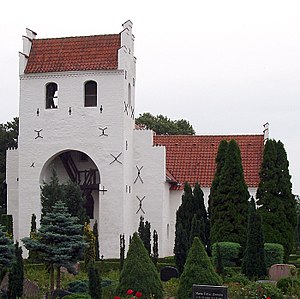
Gylling Kirke
Gylling Kirke set fra vest
Gylling Kirkes ældste dele, skib og kor, er opført af granitkvadre i romansk stil i slutningen af 1100-tallet. Våbenhus og styltetårnet med åben trappe, er fra 1500-tallet. Skibet har fladt bjælkeloft men koret har gotisk hvælving.